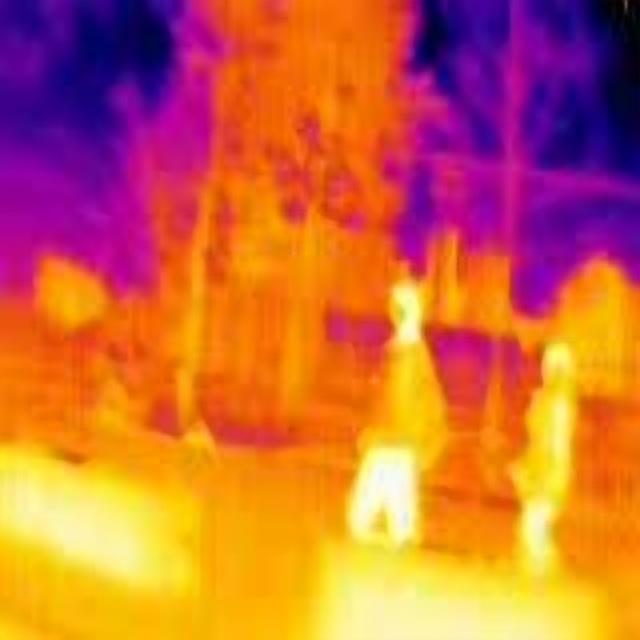
Detected objects:
label: person
label: person